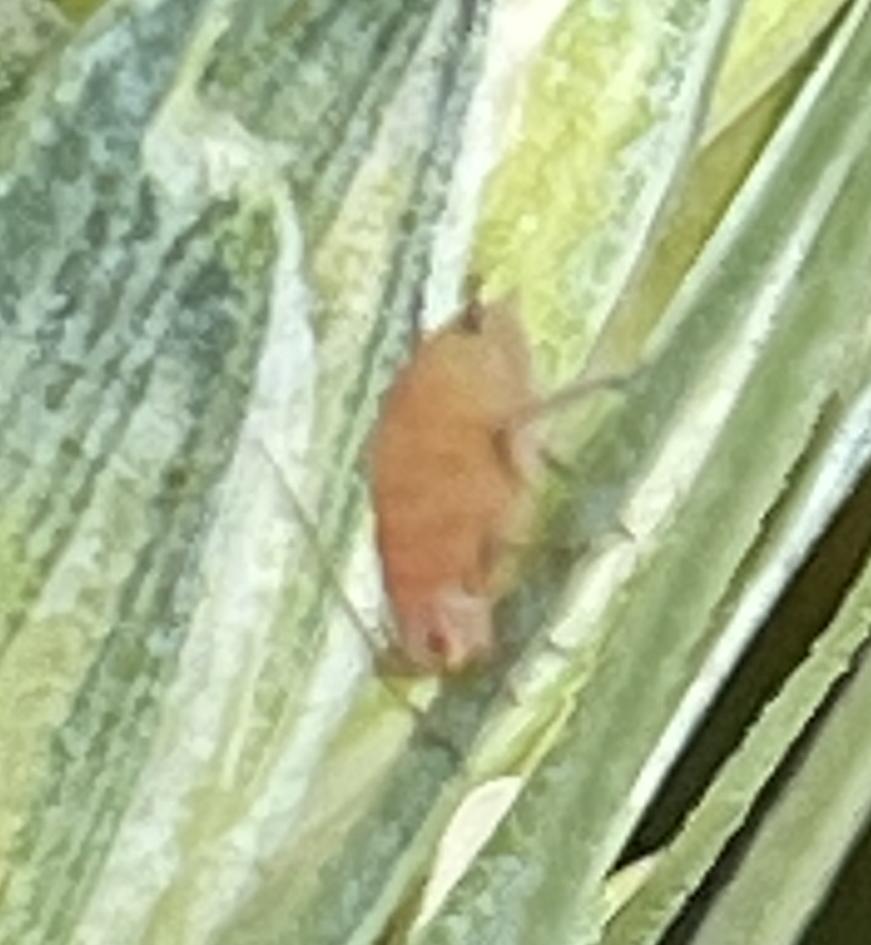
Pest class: english_grain_aphid